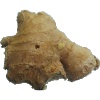
Label: ginger_root